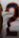
Number: 2